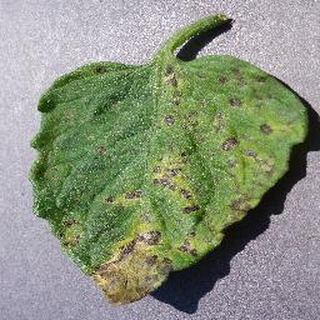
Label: tomato_septoria_leaf_spot